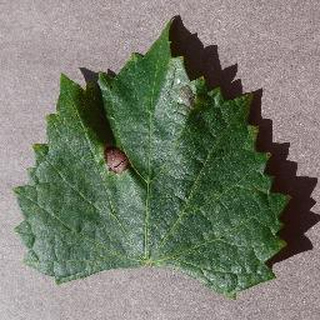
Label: grape_black_rot